Antonio H. Castro Neto

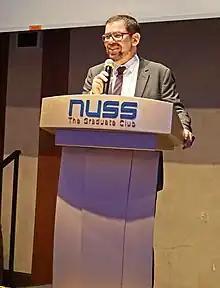
Castro Neto in January 2020

Antonio Helio de Castro Neto, often referred to as the 'Godfather of Graphene,' is a Brazilian-born physicist who serves as the founder and director of the Centre for Advanced 2D Materials (previously known as the Graphene Research Centre) and as Co-Director of the Institute for Functional Intelligent Materials (IFIM) at the National University of Singapore. He is a condensed matter theorist known for his work in the theory of metals, magnets, superconductors, graphene and two-dimensional materials. He is a distinguished professor in the Departments of Materials Science Engineering, and Physics and a professor at the Department of Electrical and Computer Engineering. He was elected as a fellow of the American Physical Society in 2003. In 2011 he was elected as a fellow of the American Association for the Advancement of Science.